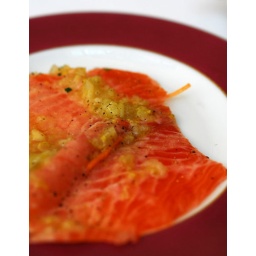
Fresh Tasmanian Salmon cured with salt and served in a bed of lettuce, olive oil, lemon juice and celery